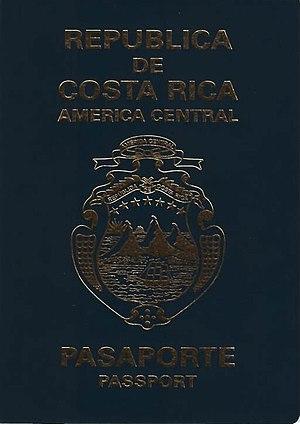
Les passeports dont le nom est indiqué en italique sont émis par des États non reconnus internationalement.